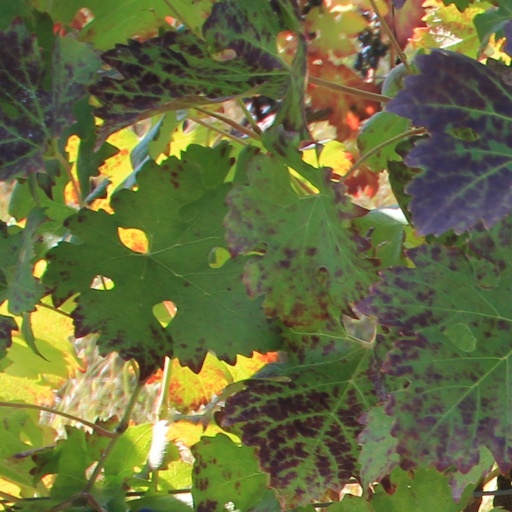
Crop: grape